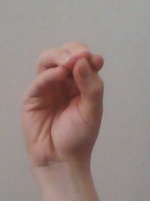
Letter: ha